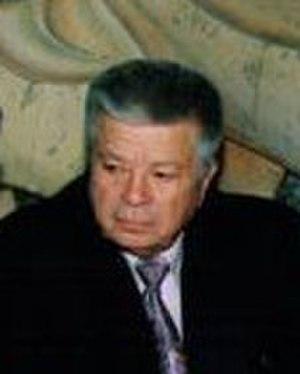
Sviatoslav Nikolaïevitch Fiodorov, né le 8 août 1927 à Proskourov et mort dans un accident d'hélicoptère le 2 juin 2000 à Moscou, est un ophtalmologue et chirurgien russe, l'un des pionniers de la chirurgie réfractive. Ses méthodes non conventionnelles ont remis en question les techniques acceptées de l'époque et au départ surpris, choqué et contrarié ses collègues. Il a néanmoins persévéré et a fini par gagner l'acceptation et le respect. Auteur de plus de 300 publications, il est connu pour avoir mis au point un modèle de cristallin artificiel, avoir développé un traitement chirurgical des cataractes traumatiques et la technique d'incisions radiaires à la face antérieure de la cornée lors de la chirurgie de la myopie. Membre correspondant de l'Académie des sciences de Russie.